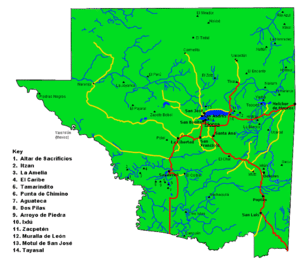
Le bassin du Petén est une sous-région géographique de la Mésoamérique, située dans la partie nord de l'actuel Guatemala et essentiellement contenue dans le département du Petén.